Coronation of the Byzantine emperor

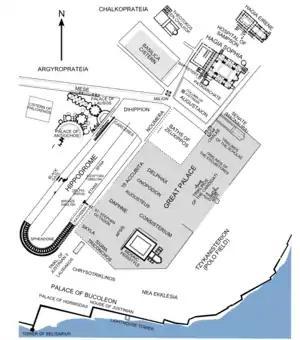
Map of the ceremonial heart of Constantinople: the Great Palace complex, the Hippodrome, and the Hagia Sophia. The structures of the Great Palace are shown in their approximate position as derived from literary sources. Surviving structures are in black.

Emperors acceding to a vacant throne were raised on a shield and crowned with a torc by a , whereupon the military standards were raised and the emperor acclaimed. The raising on the shield was not used in Leo I's accession, but was performed for the emperor Anastasius I in 491, the usurper Hypatius during the Nika Riots, and emperor Justin II in 565. In addition, this ritual featured in the succession dispute following the death of Anastasius, and before Justin I emerged as the preferred candidate. The imperial bodyguard of the Excubitors raised a tribune named John on a shield, but he was opposed by the Blues faction and stoned; likewise, the troops tried to raise their own candidate, a , to the throne and proclaimed him atop a table in the palace, before they were attacked by the Excubitors and their candidate killed.